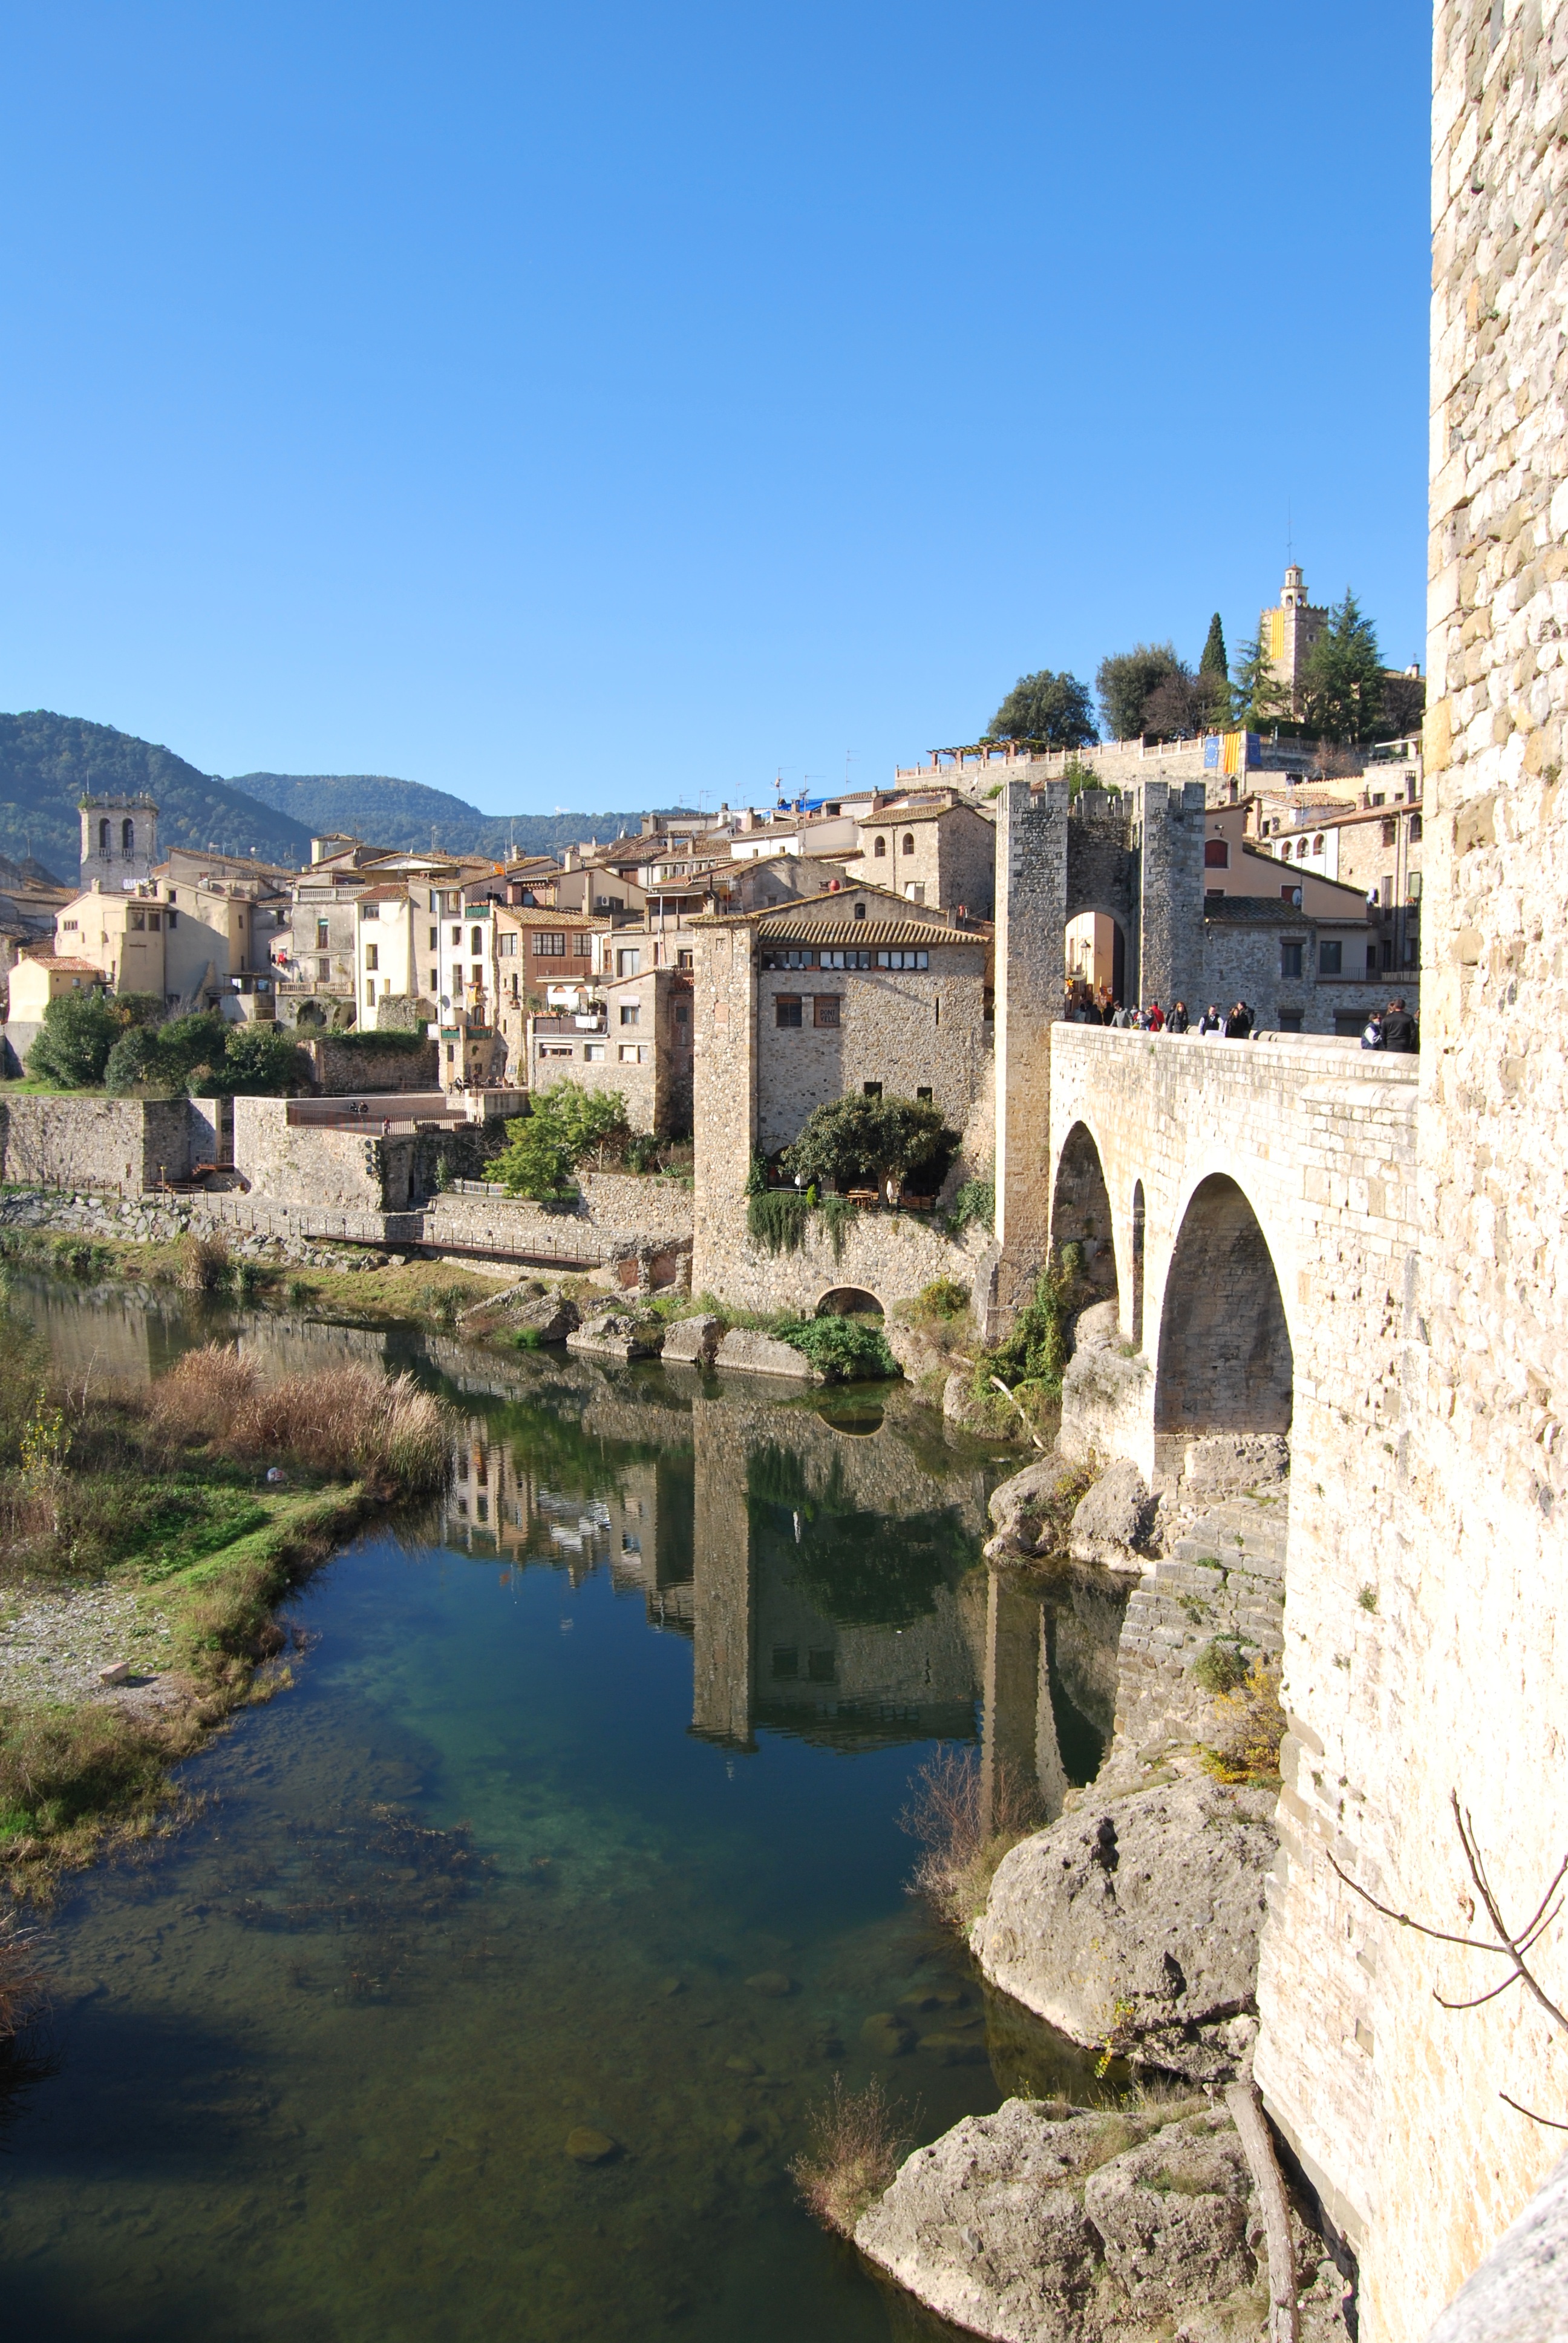
landscape, sea, water, sky, bridge, town, river, cityscape, panorama, vacation, travel, village, landmark, blue, fortification, tourism, waterway, ruins, historical, ancient rome, ancient history, human settlement